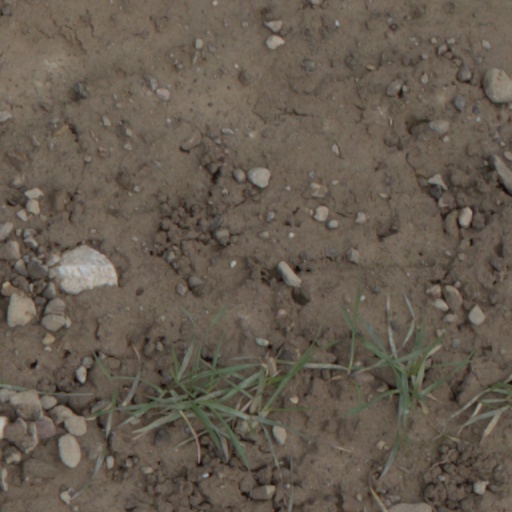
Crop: wheat